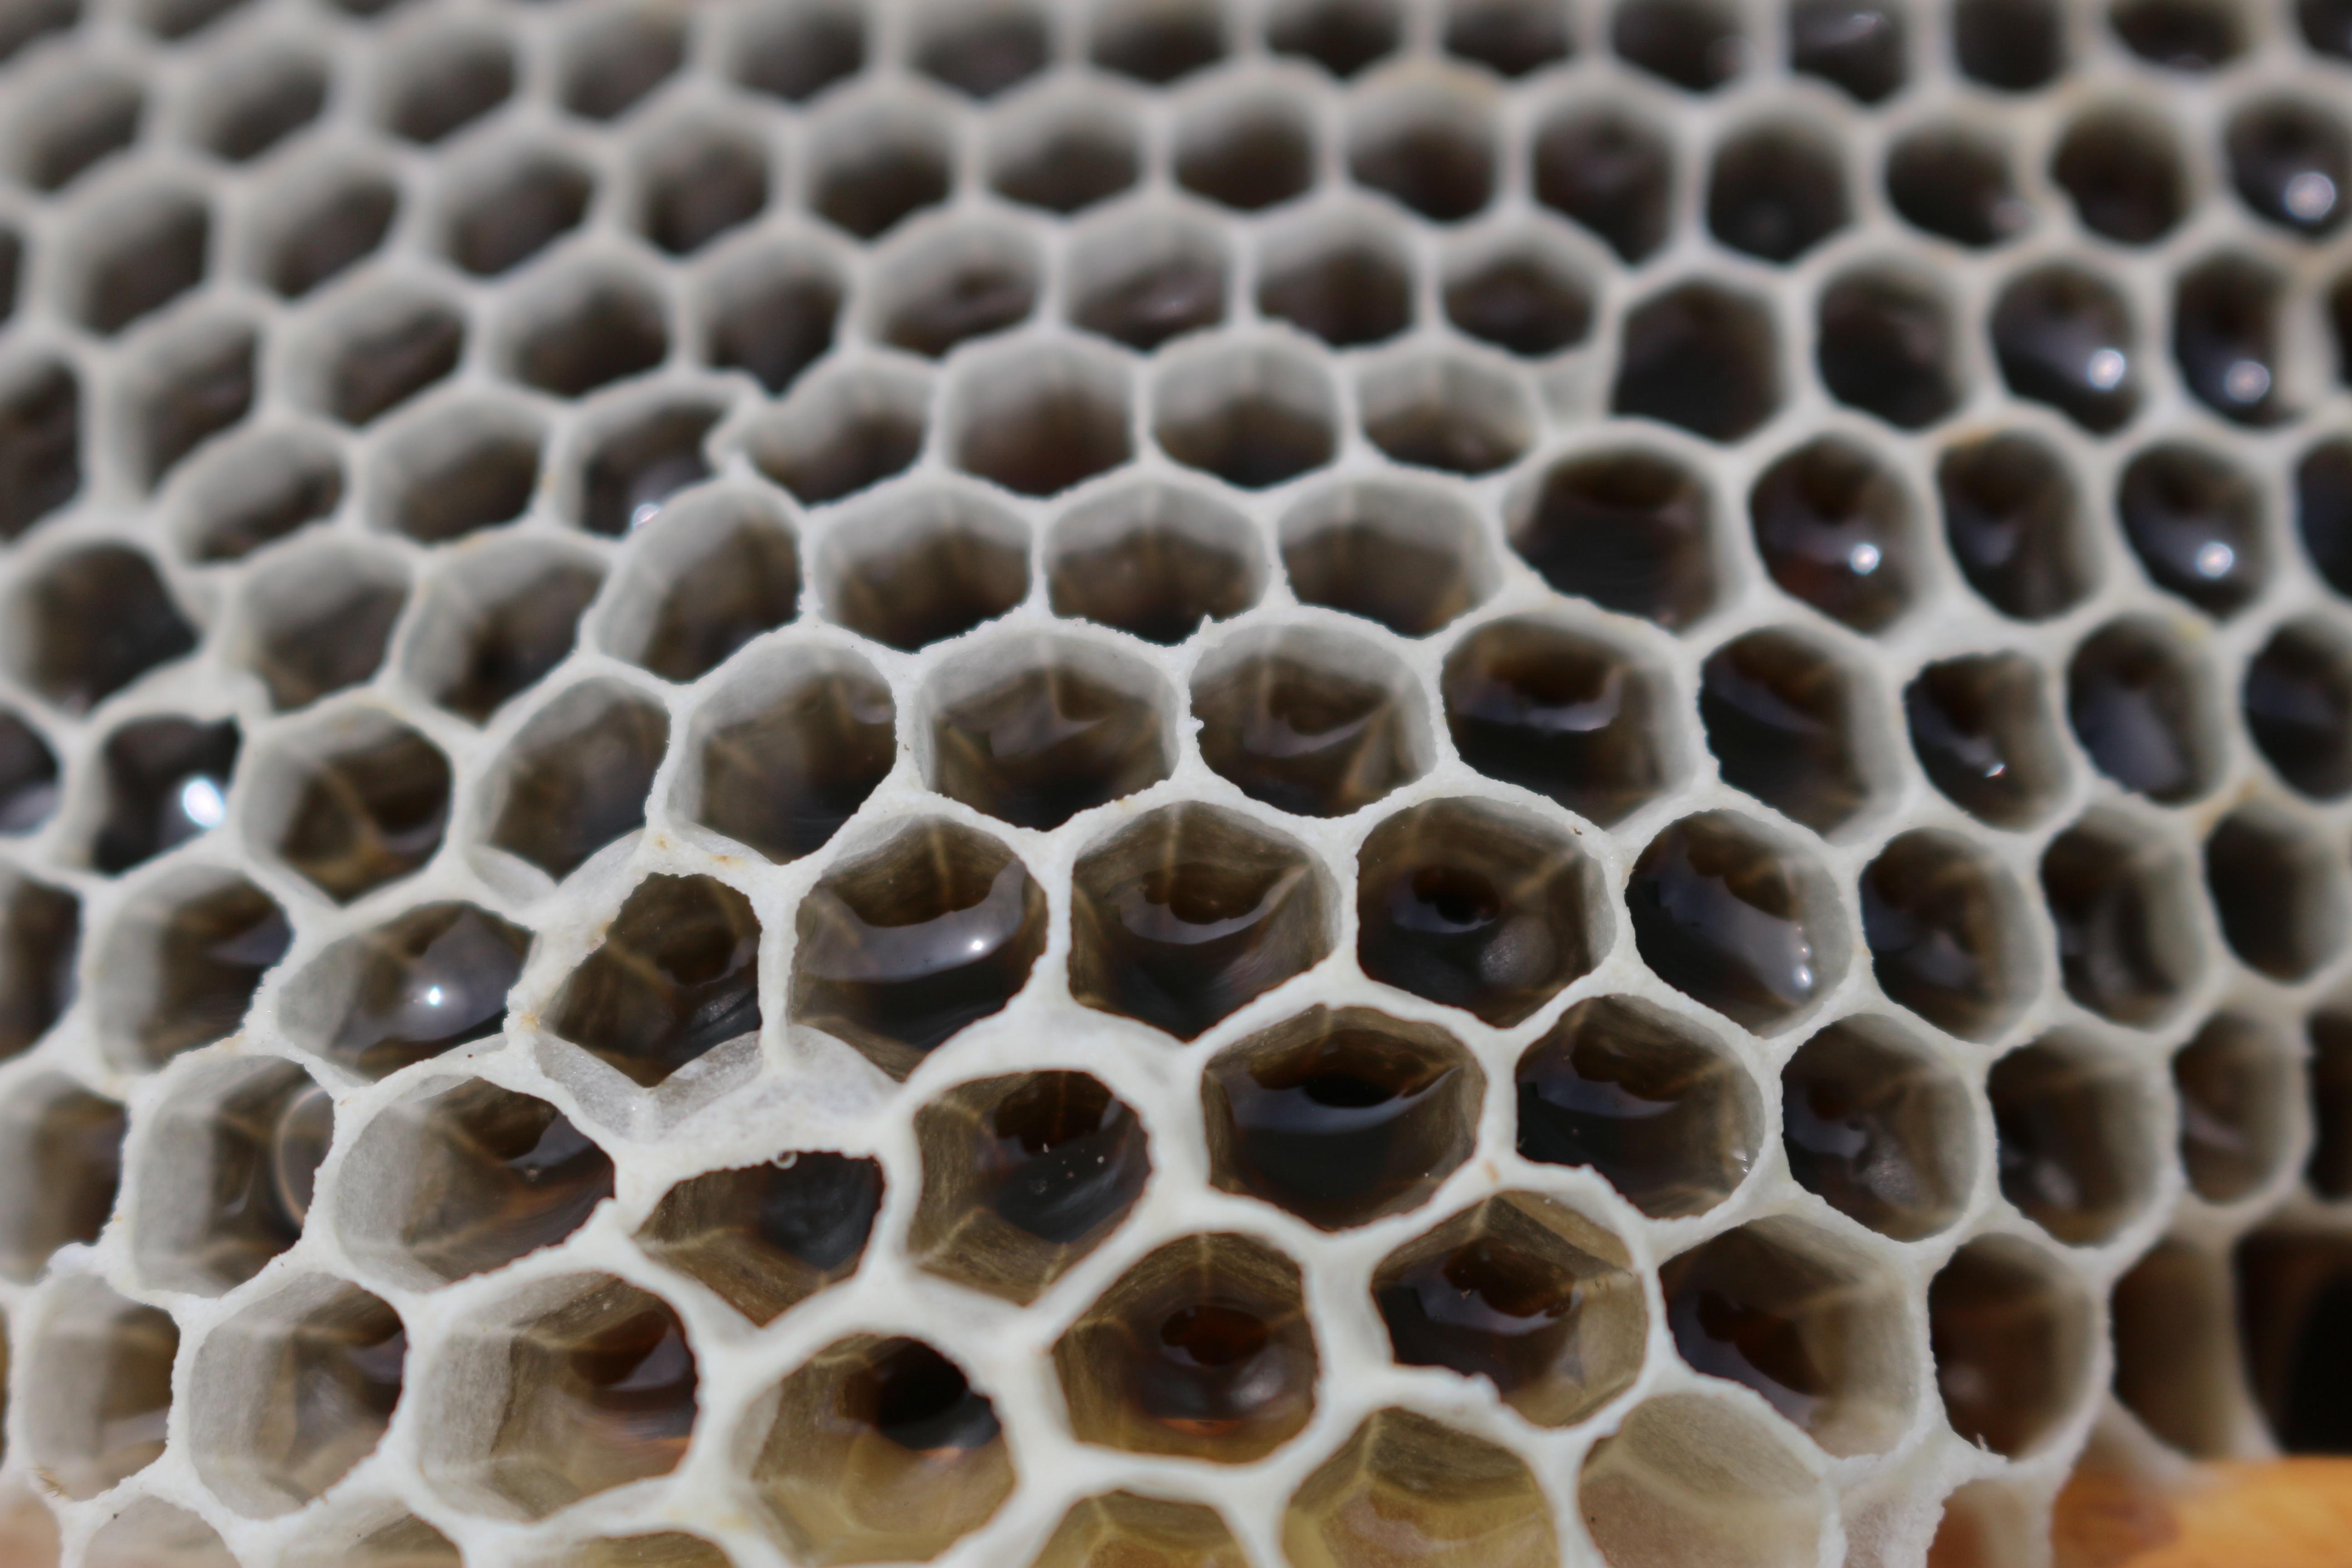
honey, pattern, pollen, reflection, insect, invertebrate, close up, design, bee, sweetness, honeycomb, macro photography, membrane winged insect